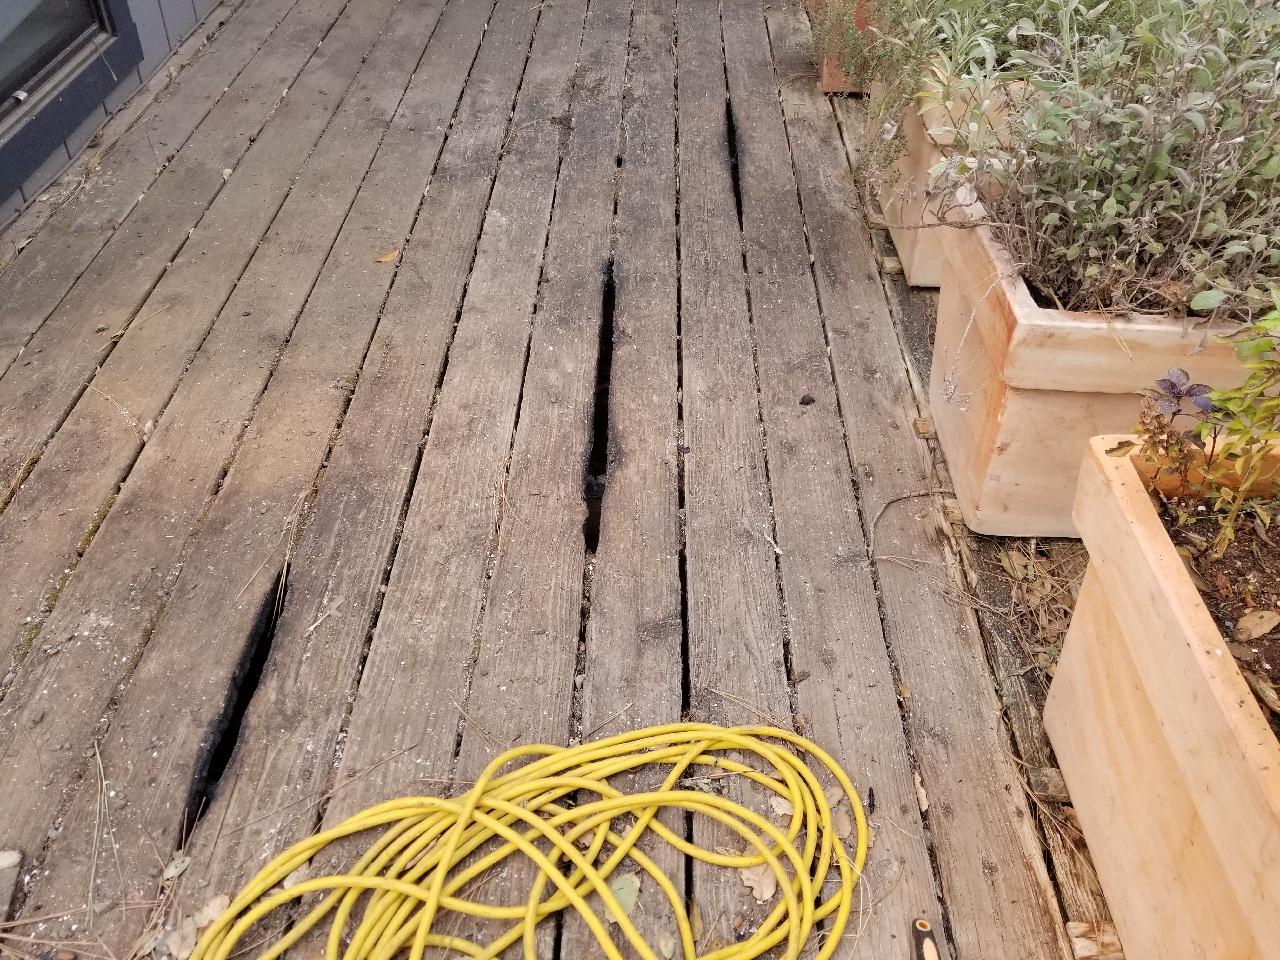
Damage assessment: affected